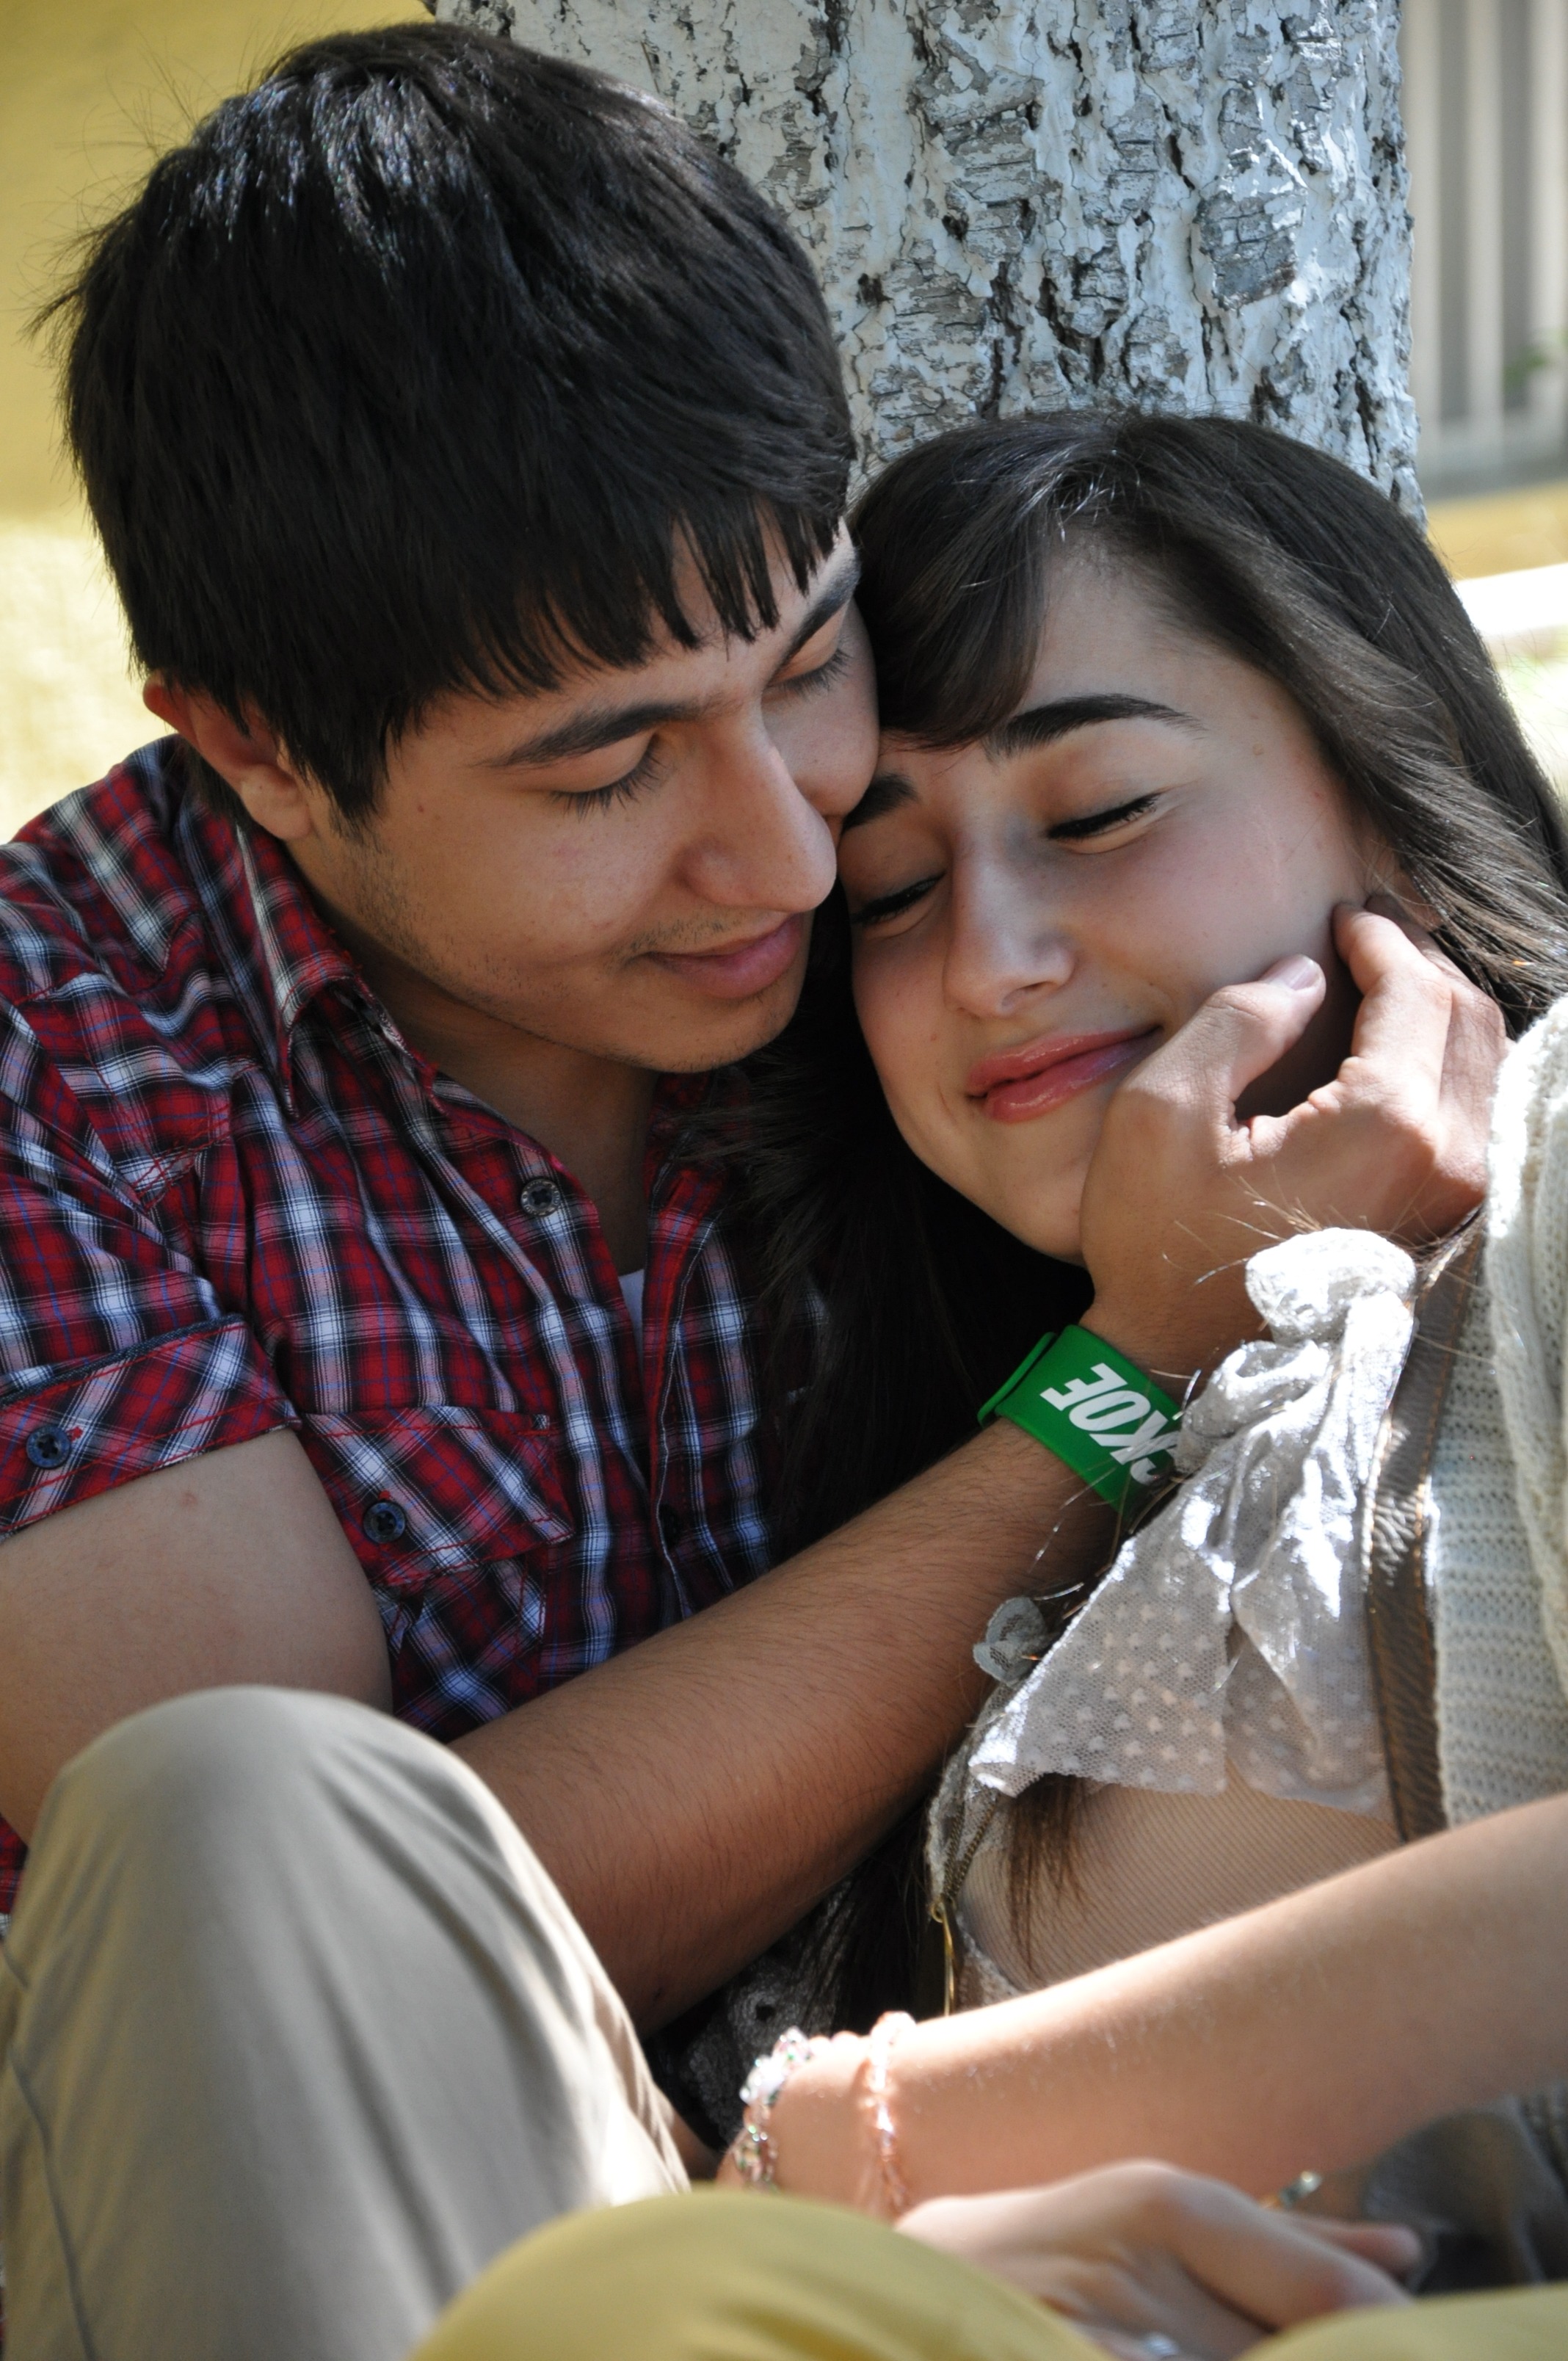
person, people, woman, love, ceremony, emotional, interaction, human action